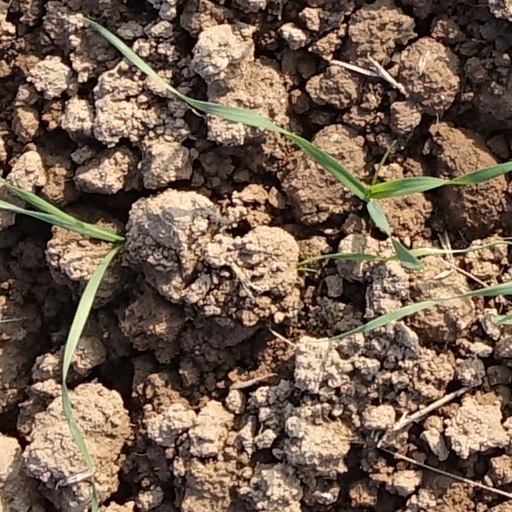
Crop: wheat